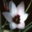
Label: tulip